Karl Malone

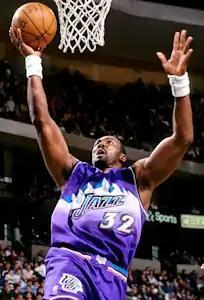
Malone in 1997

Malone returned from a gold medal winning-effort at the 1996 Summer Olympics leading the Jazz to two consecutive NBA Finals appearances. During the 1996–97 season, Malone put up a resurgent 27.4 points per game while leading the Jazz to a 64–18 record, the most regular-season wins in team history. Malone won his first NBA Most Valuable Player award, and the Jazz were the top team in the Western Conference and the playoff champions in that conference. After sweeping the Los Angeles Clippers and defeating the Los Angeles Lakers, the Jazz took on the Houston Rockets, led by the aging trio of Hakeem Olajuwon, Charles Barkley, and Clyde Drexler. The Jazz beat them in six games (the last victory coming on a last-second shot by Stockton). Malone finally reached the NBA Finals in 1997, where they played the Jordan-led Chicago Bulls. In a matchup of the two previous MVPs, the Bulls won the first two games at the United Center. Malone struggled from the field, going 6 of 20 for 20 points in Game 2. However, the Jazz won the next two games at the Delta Center behind Malone's 37 points in Game 3 and 23 in Game 4, including a game-winning fastbreak lay-up off a spectacular assist by Stockton in the last minute. The Bulls won the next two games and the series, with Malone struggling from the foul line in Game 6.